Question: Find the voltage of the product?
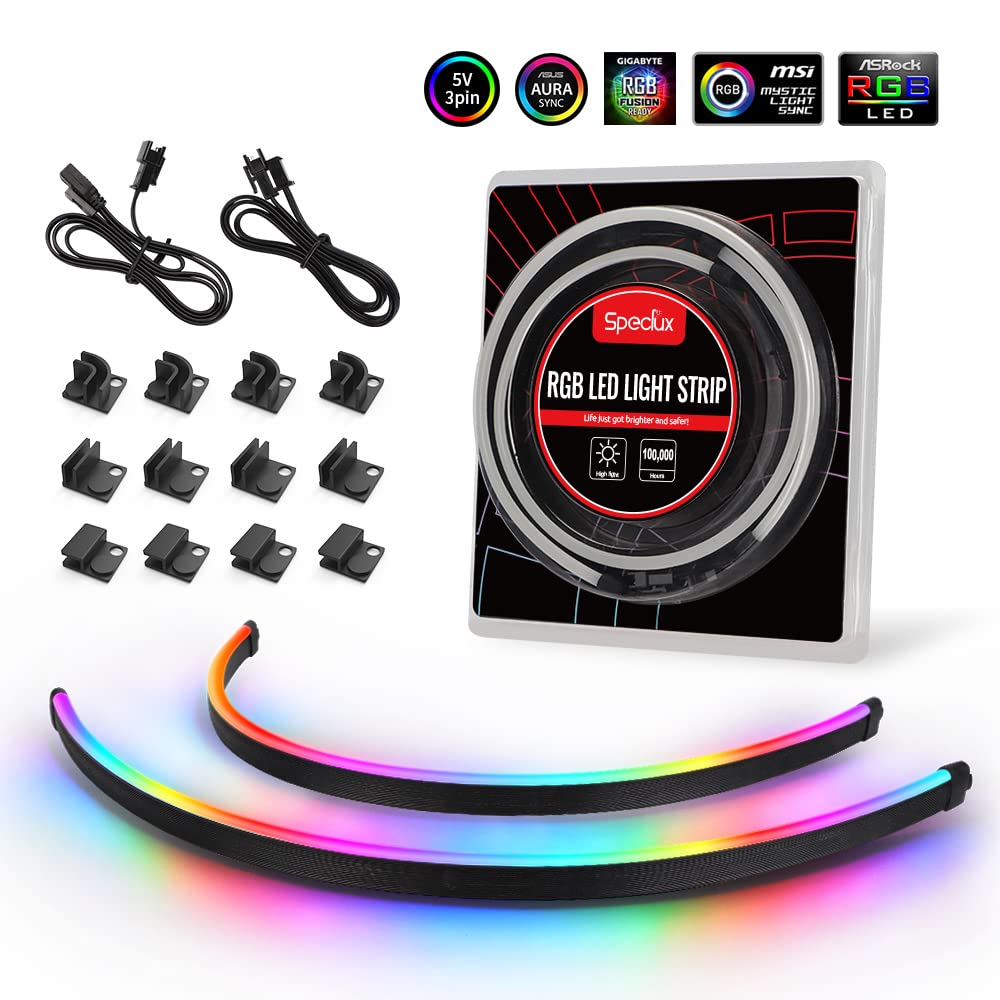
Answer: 5.0 volt